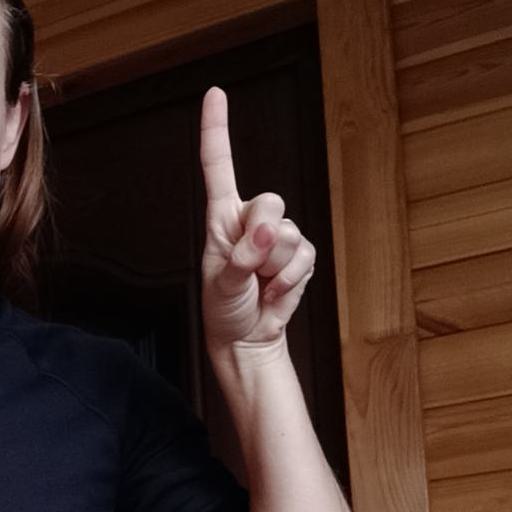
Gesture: one